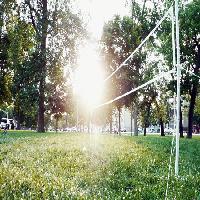
Weather: sun or clear